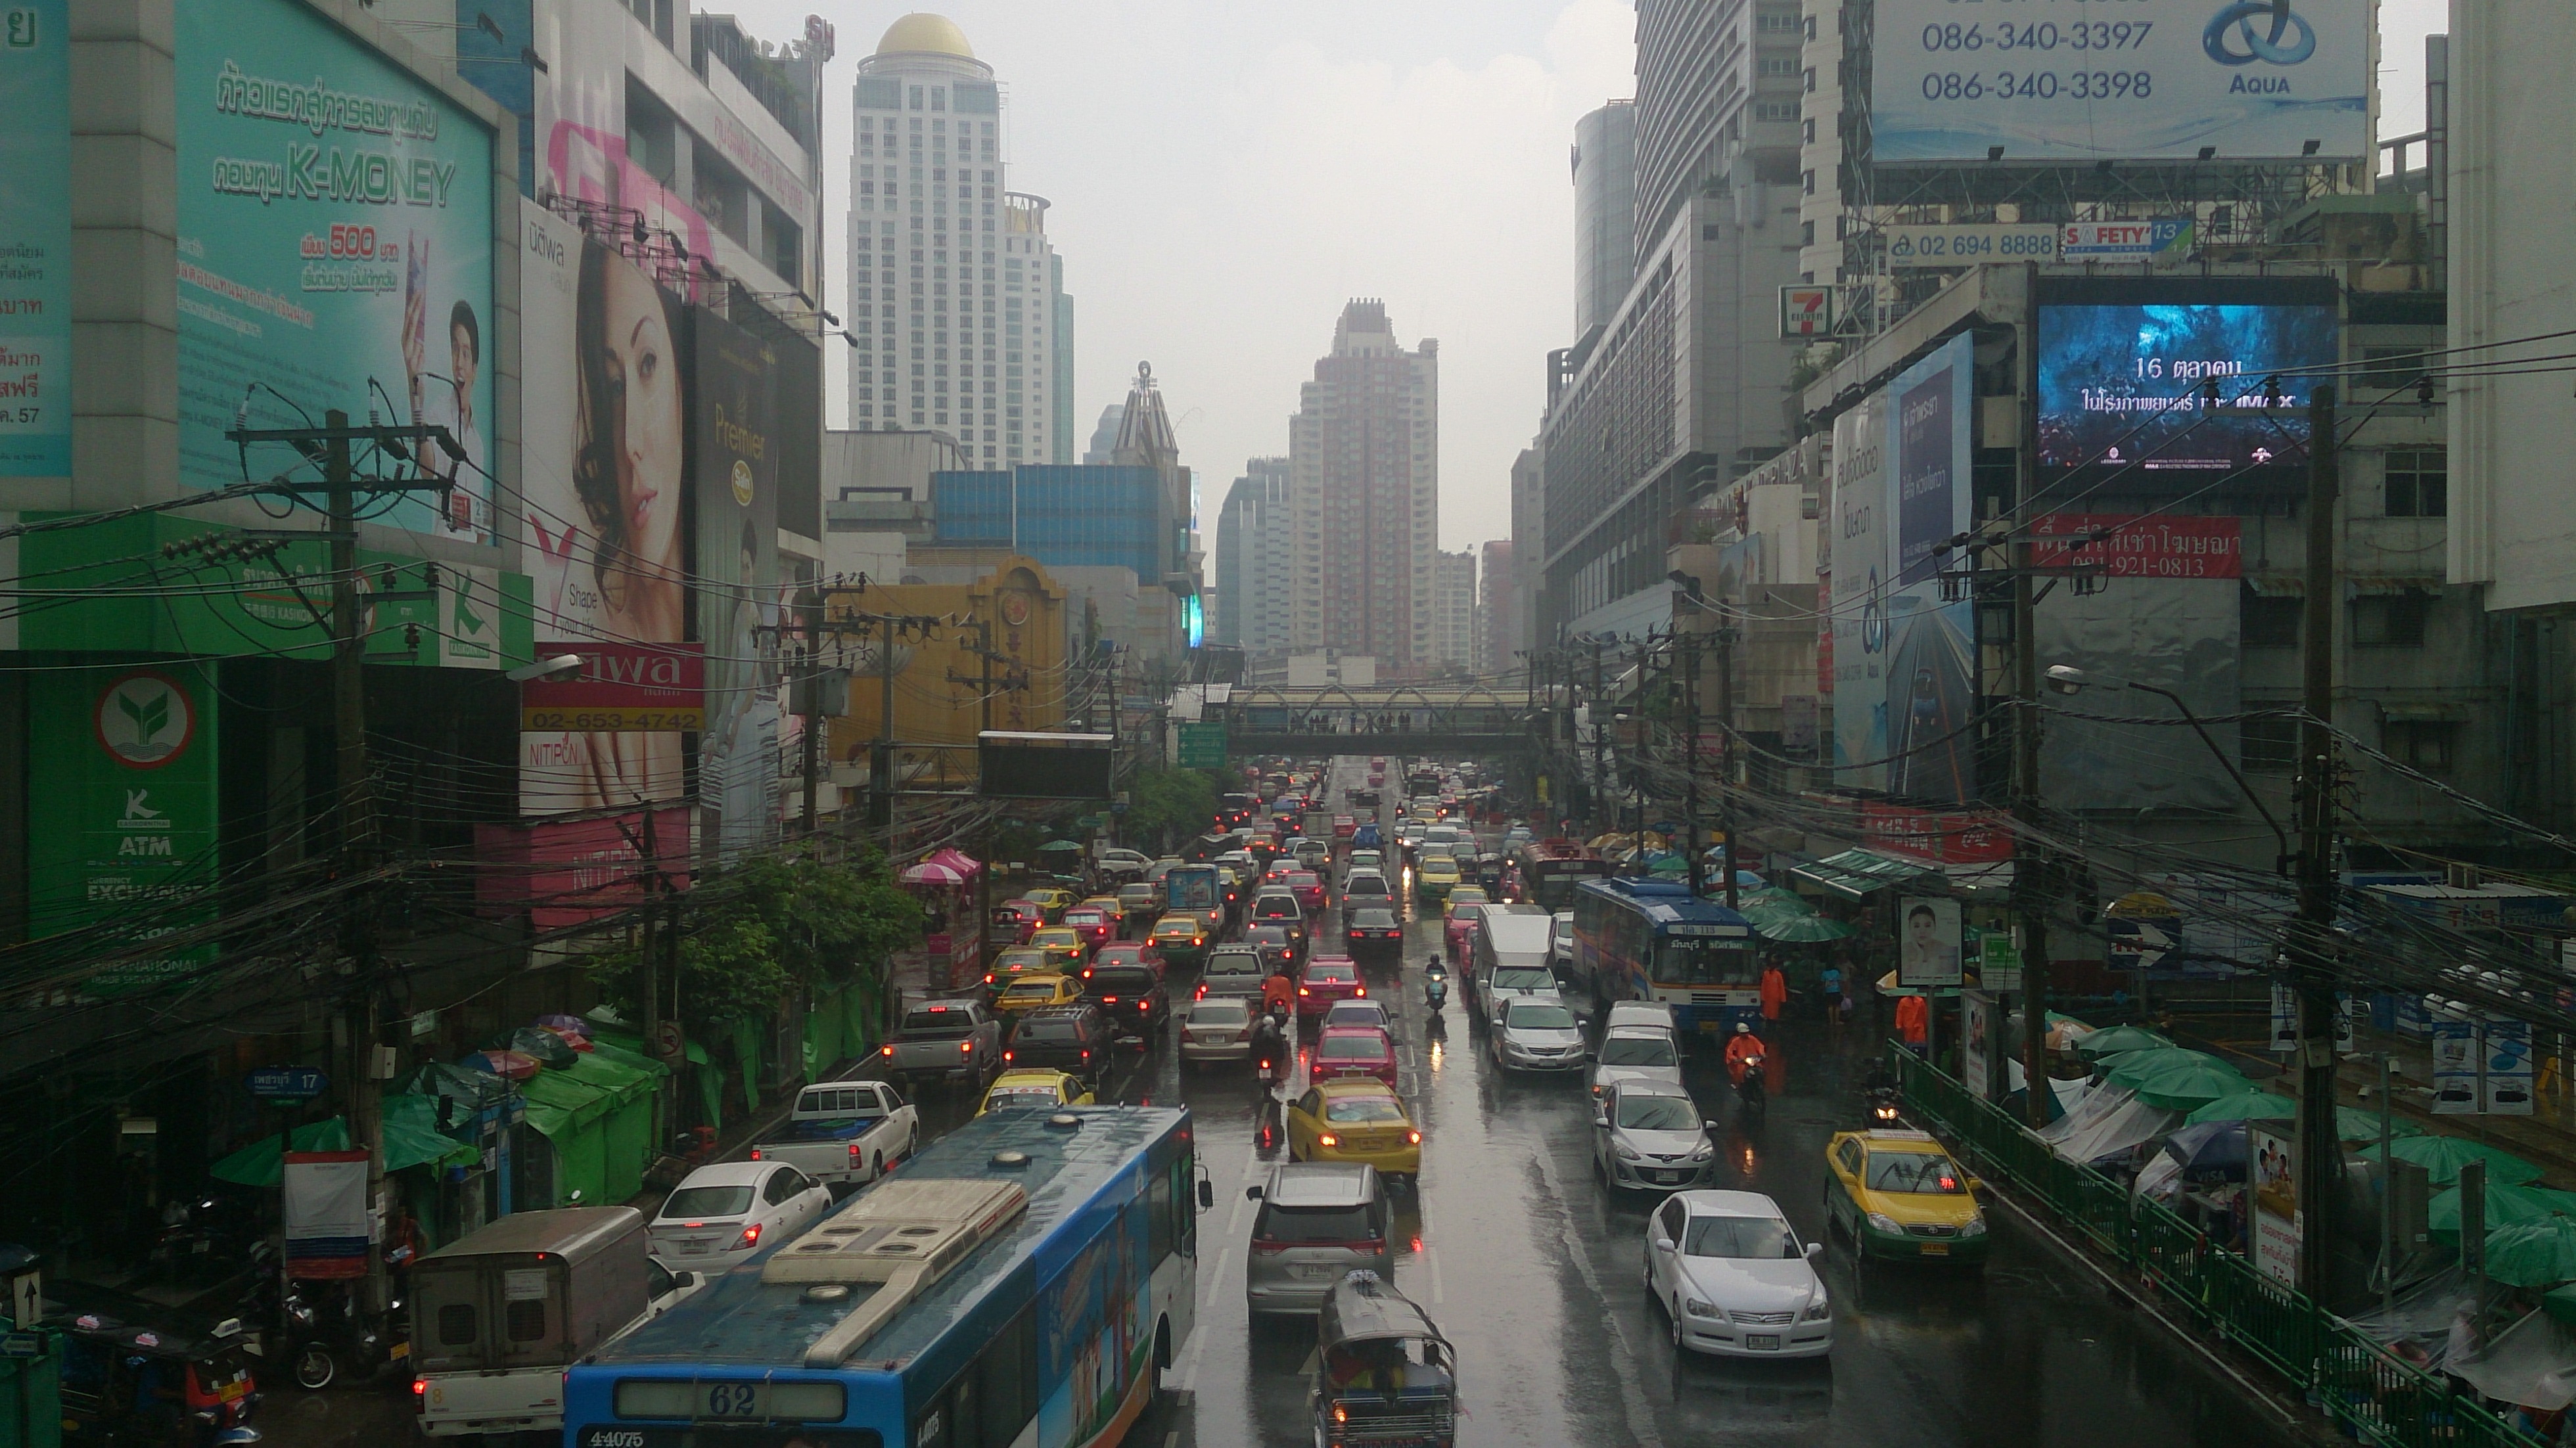
pedestrian, road, traffic, street, town, city, skyscraper, cityscape, downtown, transport, public transport, infrastructure, metropolis, neighbourhood, urban area, human settlement, metropolitan area, traffic congestion